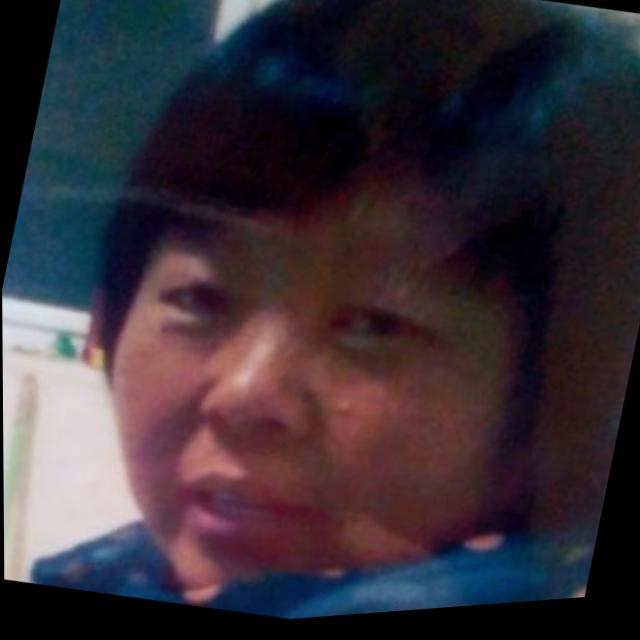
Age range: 45-64